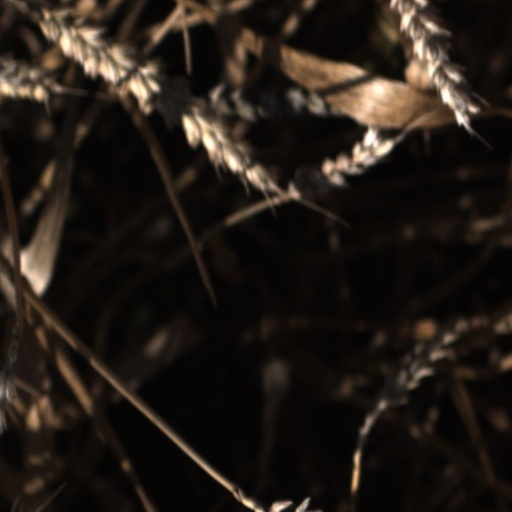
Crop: wheat